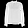
Label: Shirt